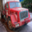
Label: truck